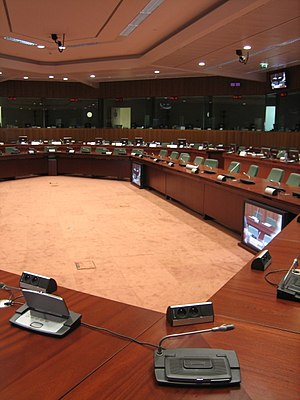
Den Europæiske Union / Institutioner
Rådets møderum
Den Europæiske Union er en økonomisk og politisk union mellem 27 europæiske stater med 447 millioner indbyggere, i 2010 genererede de daværende EU-medlemslande, hvad der anslås at være 26% af den globale økonomi, eller 20% når man justerer for købekraftsparitet.